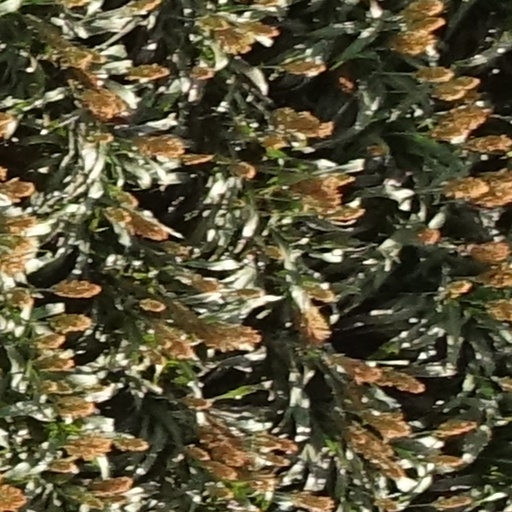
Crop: sorghum